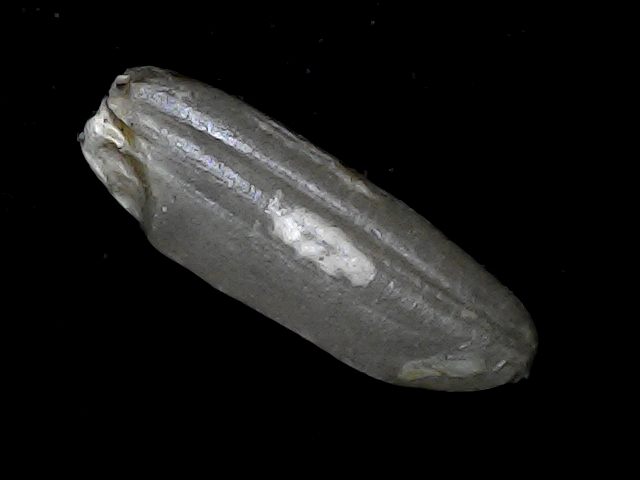
Rice variety: BD85